Career Suicide (band)

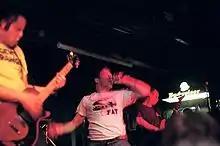
live at 6th Street in Austin, Texas

Career Suicide is a Canadian hardcore punk band formed in 2001 in Toronto. The band's first live performance took place in January 2002, with first recorded output soon to follow. The band has gone on to record several full-length albums and singles on various international labels. The band has completed multiple tours of North America, Europe and Japan and continues to record and tour actively. Guitarist Jonah Falco and former bassist Mike Haliechuk also play drums and guitar, respectively, in the band Fucked Up. Career Suicide are known for having an authentic 1980s hardcore sound.